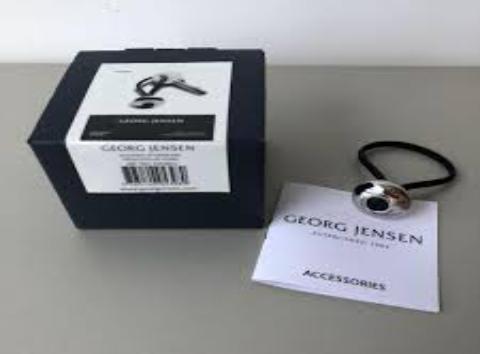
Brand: Georg Jensen
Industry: Clothes